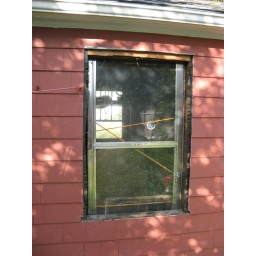
an old glass door is bungeed against the opening until the new window arrives.